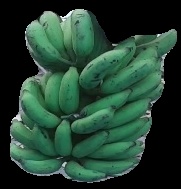
Variety: elakki-bale
Grade: grade3